Rynox

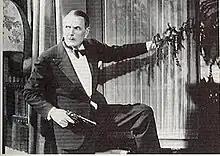
Screenshot of Stewart Rome

Rynox is a 1932 British crime film directed by Michael Powell and starring Stewart Rome, John Longden and Dorothy Boyd. "Rynox" was adapted from a 1930 novel by popular thriller writer of the day Philip MacDonald. It was made at Walton Studios outside London and was a second feature.